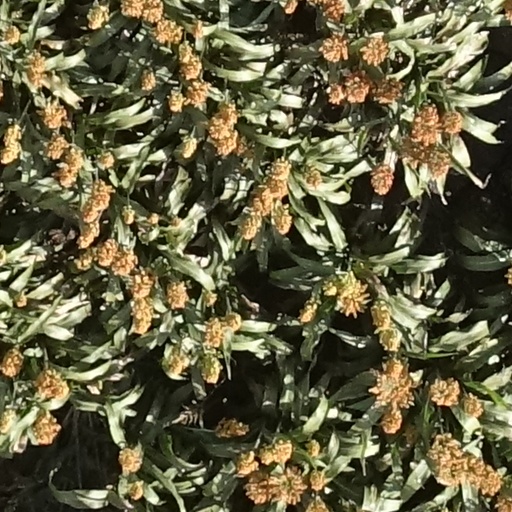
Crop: sorghum